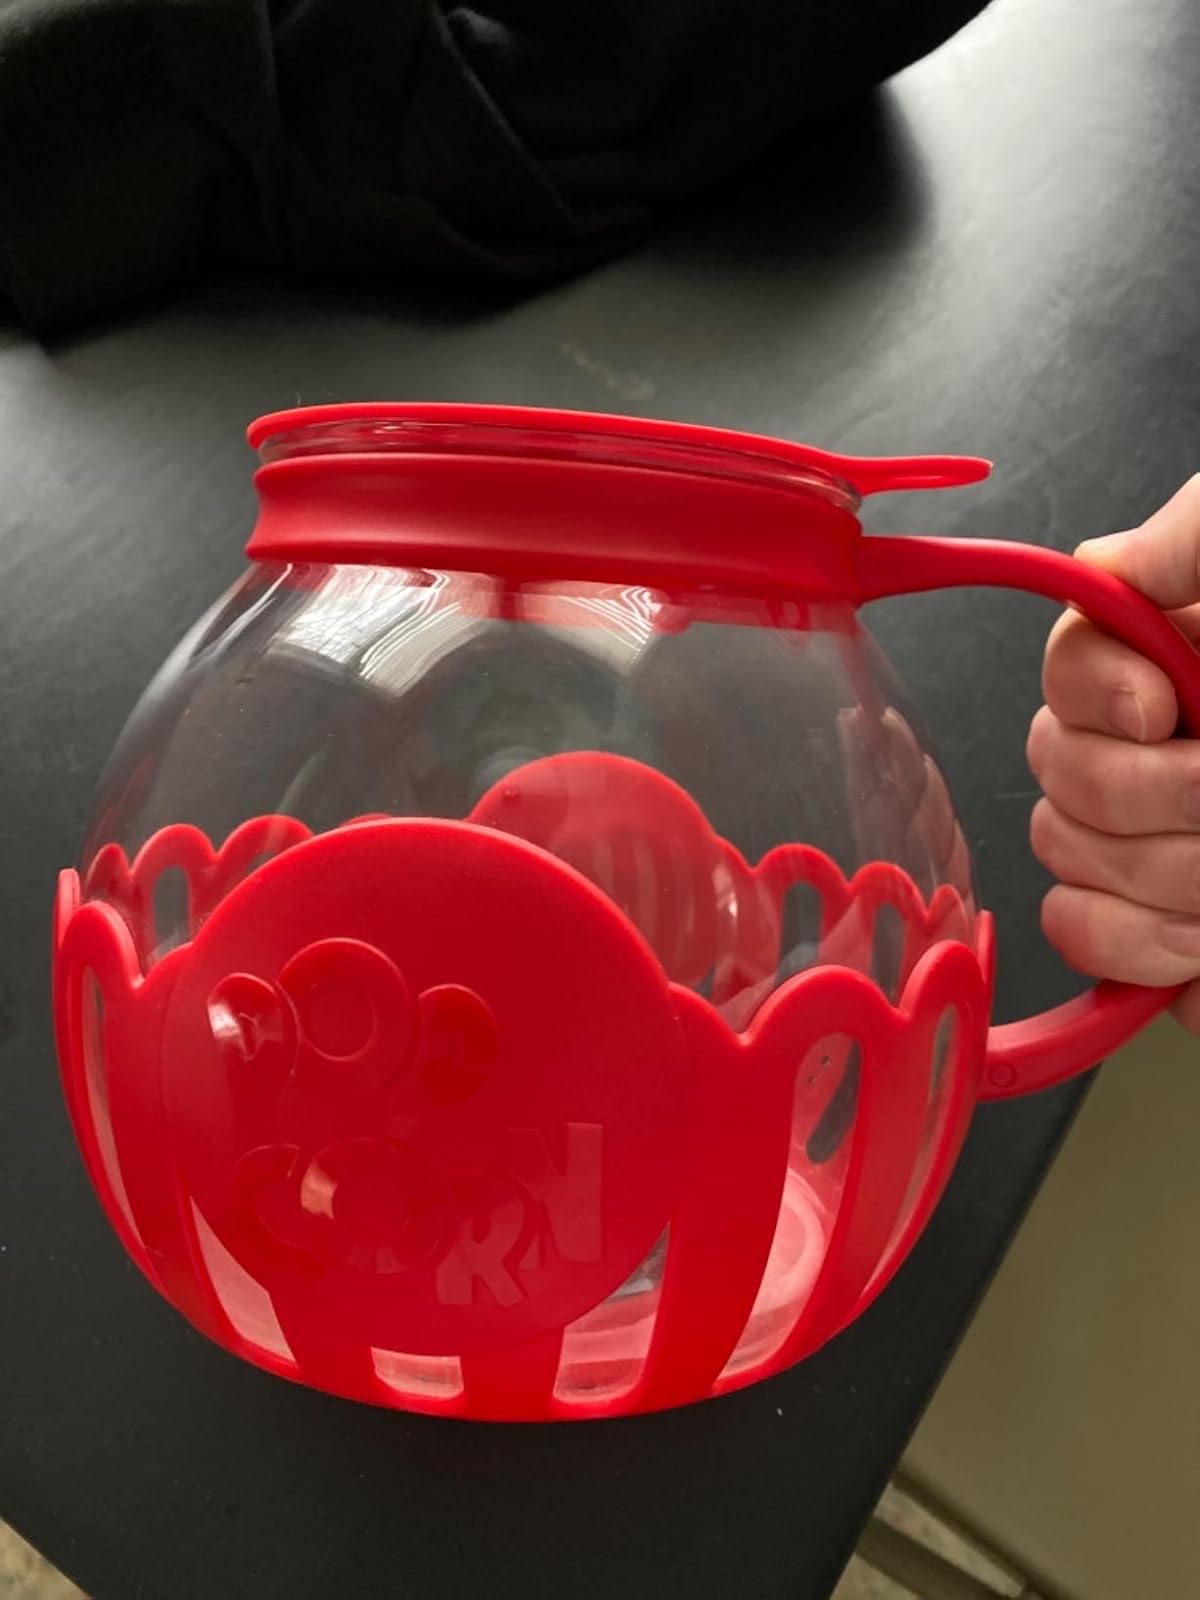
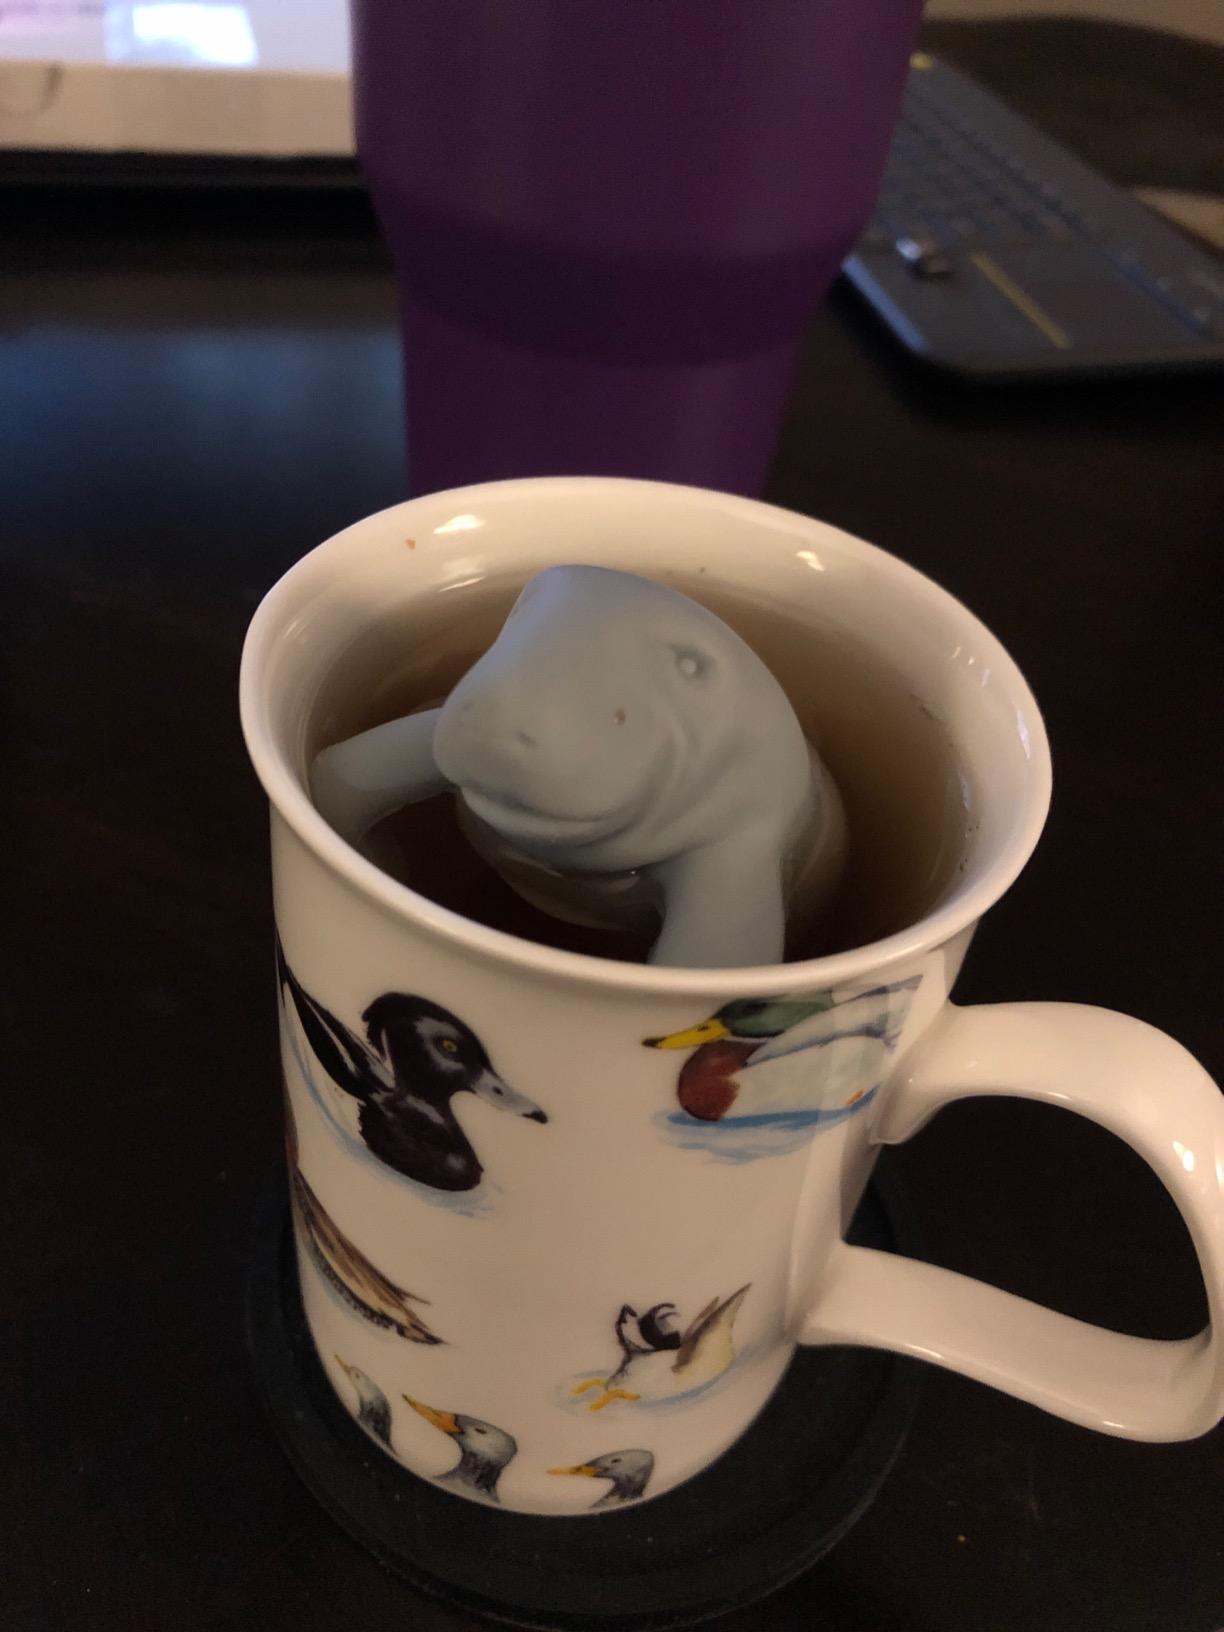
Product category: items_tea
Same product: no